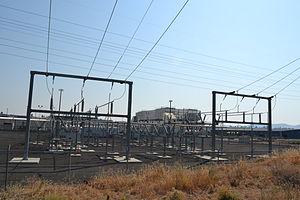
Centre de données Google, Oregon, États Unis
Un centre de données, ou centre informatique est un lieu regroupant des équipements constituants du système d'information d'une ou plusieurs entreprise. Il peut être interne et/ou externe à l’entreprise, exploité ou non avec le soutien de prestataires. Il fournit des services informatiques en environnement contrôlé et sécurité, avec une alimentation d'urgence et redondante.